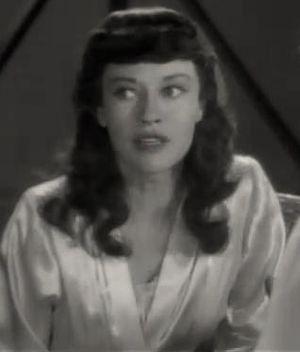
Virginia Christine est une actrice américaine, de son nom complet Virginia Christine Kraft, née le 5 mars 1920 à Stanton, morte le 24 juillet 1996 à Brentwood.